Road signs in Thailand

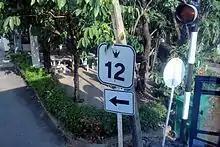
Sign on Route 12 in the north of the country

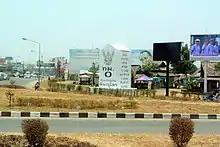
A kilometer zero stone in northern Thailand

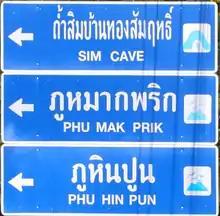
A directional board

Sign on Route 12 in the north of the country

Road signs in Thailand are standardized road signs similar to those used in other nations but much of it resembles road signage systems used in South American countries with certain differences, such as using a blue circle instead of a red-bordered white circle to indicate mandatory actions. Until the early 1980s, Thailand closely followed American, European, Australian, and Japanese practices in road sign design, with diamond-shaped warning signs and circular restrictive signs to regulate traffic. The Department of Railway maintains a standard on the typeface used in the sign, with custom made type for Thai text, unofficially named "Thang Luang" (อักษรทางหลวง) and a small derivation of FHWA Series fonts ("Highway Gothic") typeface, which is used on American road signage, for Latin text. In most Bangkok Metropolitan Area's routes, TS Lopburi is still used.